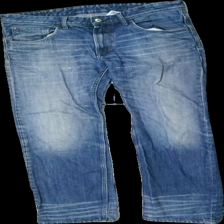
View: front
Type: Jeans
Category: Children
Brand: H&M
Brand text on label: &denim
Colors: Blue
Material: 100% cotton
Cut: Regular
Size: 170
Season: All
Trend: Denim
Stains: Major
Damage: vita streck
Damage location: middle center
Damage 2: vita streck
Damage 2 location: bottom center
Price range: <50
Recommended usage: Remake
Description: blå jeans med vita streck över hela